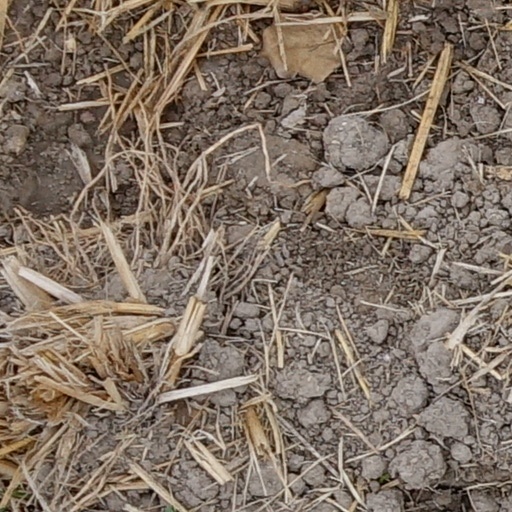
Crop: wheat